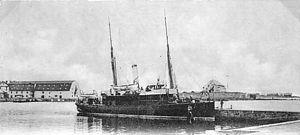
En Suède, la flotte de brise-glace est, en 2012, composée de dix navires qui interviennent le long des côtes afin de permettre aux navires marchands d'accéder aux ports suédois toute l'année. Leur activité s'étend normalement de la nouvelle année à la fin du mois de mai. Les brise-glace ont fait leur apparition en Suède à la fin du XIXᵉ siècle, et depuis 1926 ils sont placés sous le contrôle de l'État au travers de l'administration maritime suédoise. La direction des brise-glace a son siège à Norrköping.